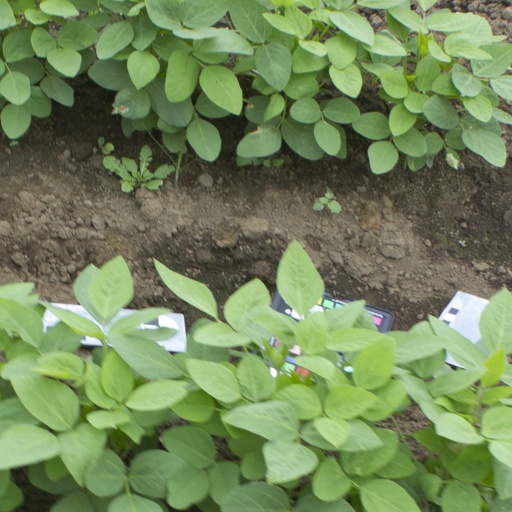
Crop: soybean